Destruction Derby 2

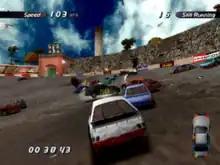
A typical Destruction Derby match in progress

"Destruction Derby 2" is the sequel to "Destruction Derby". Like the original, players race on one of seven circuits in a range of modes. The modes are Wrecking Racing, in which the goal is to earn points by destroying or spinning the other competitors during the race; Stock Car, a typical race during which cars can still be damaged or destroyed; and Destruction Derby, based around the crash arenas instead of race tracks, in which the goal is to inflict as much damage as possible. A new feature called the pit stop was added to the race tracks, where cars can be repaired. Another major difference from the original game is track obstacles such as jumps and crossovers.